Seyyid Lokman

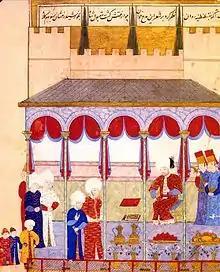
Sultan Selim II receiving Seyyid Lokman and Grand Vizier Sokollu Mehmed Pasha in the Edirne Palace, from the "Şahname-ı Selim Han"

Sayyid Loqman ibn Hoseyn al-Ashuri al-Hoseyni al-Ormavi, better simply known as Seyyid Lokman (active c. 1569 – 1596), was an Ottoman writer, who collaborated with different artists to create numerous notable works in the genre of , or “king’s books”.